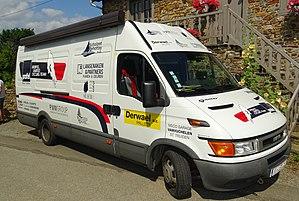
Tour de la province de Liège 2015.
L'équipe cycliste United CT Sint-Truiden est une équipe cycliste belge.